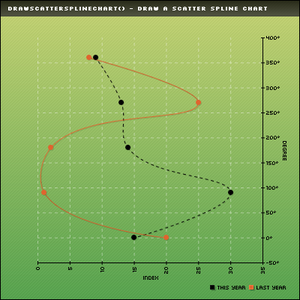
pChart est une bibliothèque graphique développée en PHP. Son nom est une abréviation de PHP Chart. Disponible sous la licence GPL pour les applications non commerciales, pChart peut être utilisé librement. Les applications commerciales doivent faire l'achat d'une licence pour être en règle. Les institutions du domaine public dans le domaine de la recherche disposent d'une licence gratuite.